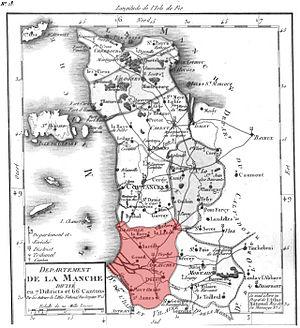
Localisation du district d'Avranches sur une carte de la Manche.
Le district d'Avranches est une ancienne division territoriale française du département de la Manche de 1790 à 1795.